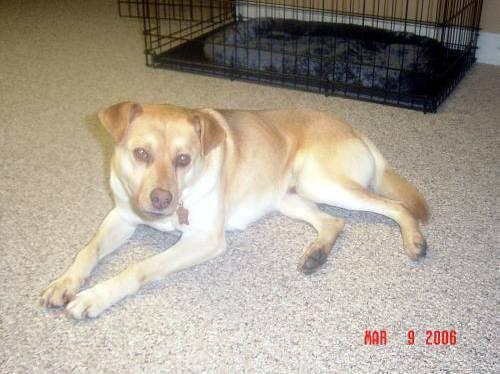
dog